Quim Torra

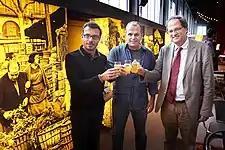
Torra at the opening of the d'El 300 del Born restaurant in September 2013

In 2008 Torra founded "A Contra Vent Editors", a publisher specialising in literary and humorous journalism, focusing on the revival of Catalonia's literary and journalistic tradition during the 1920s and 1930s. Torra has written several books on the history of Catalonia, journalism and biographies and in 2009 he won the "Carles Rahola" award for "Viatge Involuntari a la Catalunya Impossible", an essay on the history of Catalan journalism that mixes fact and fiction to narrate the life of several Catalan journalists during the Second Spanish Republic, including Just Cabot, Lluís Capdevila, Àngel Ferran, Manuel Fontdevila and Francisco Madrid. He has also written articles for the "Ara", "El Punt Avui", "El Temps" and "Nació Digital".